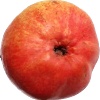
Label: Pear Red 1